Warren Armory

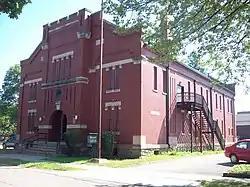
Warren Armory, July 2012

Warren Armory is a historic National Guard armory located at Warren, Warren County, Pennsylvania. It was built in 1909, and is a 2 1/2-story, brick building with a gambrel roof in the Romanesque style. The drill hall is located on the second floor. It has a projecting central entrance bay, stone sills and lintels, brick turrets, and a crenelated parapet.